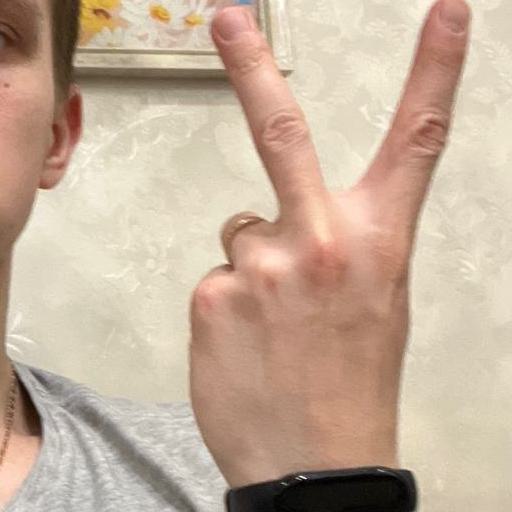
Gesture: peace_inverted